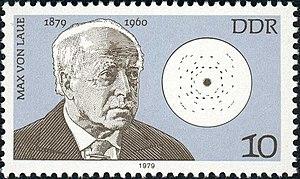
Cette liste recense les personnalités figurant sur les timbres-poste d'Allemagne fédérale, de la République Démocratique d'Allemagne, des diverses zones d'occupation alliées, de la Sarre, du Troisième Reich, de la République de Weimar, de l'Empire Allemand ainsi que des divers petits royaumes qui l'ont précédé.